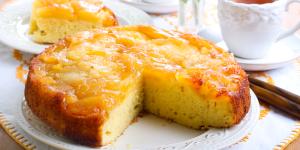
torta invertida de manzanas